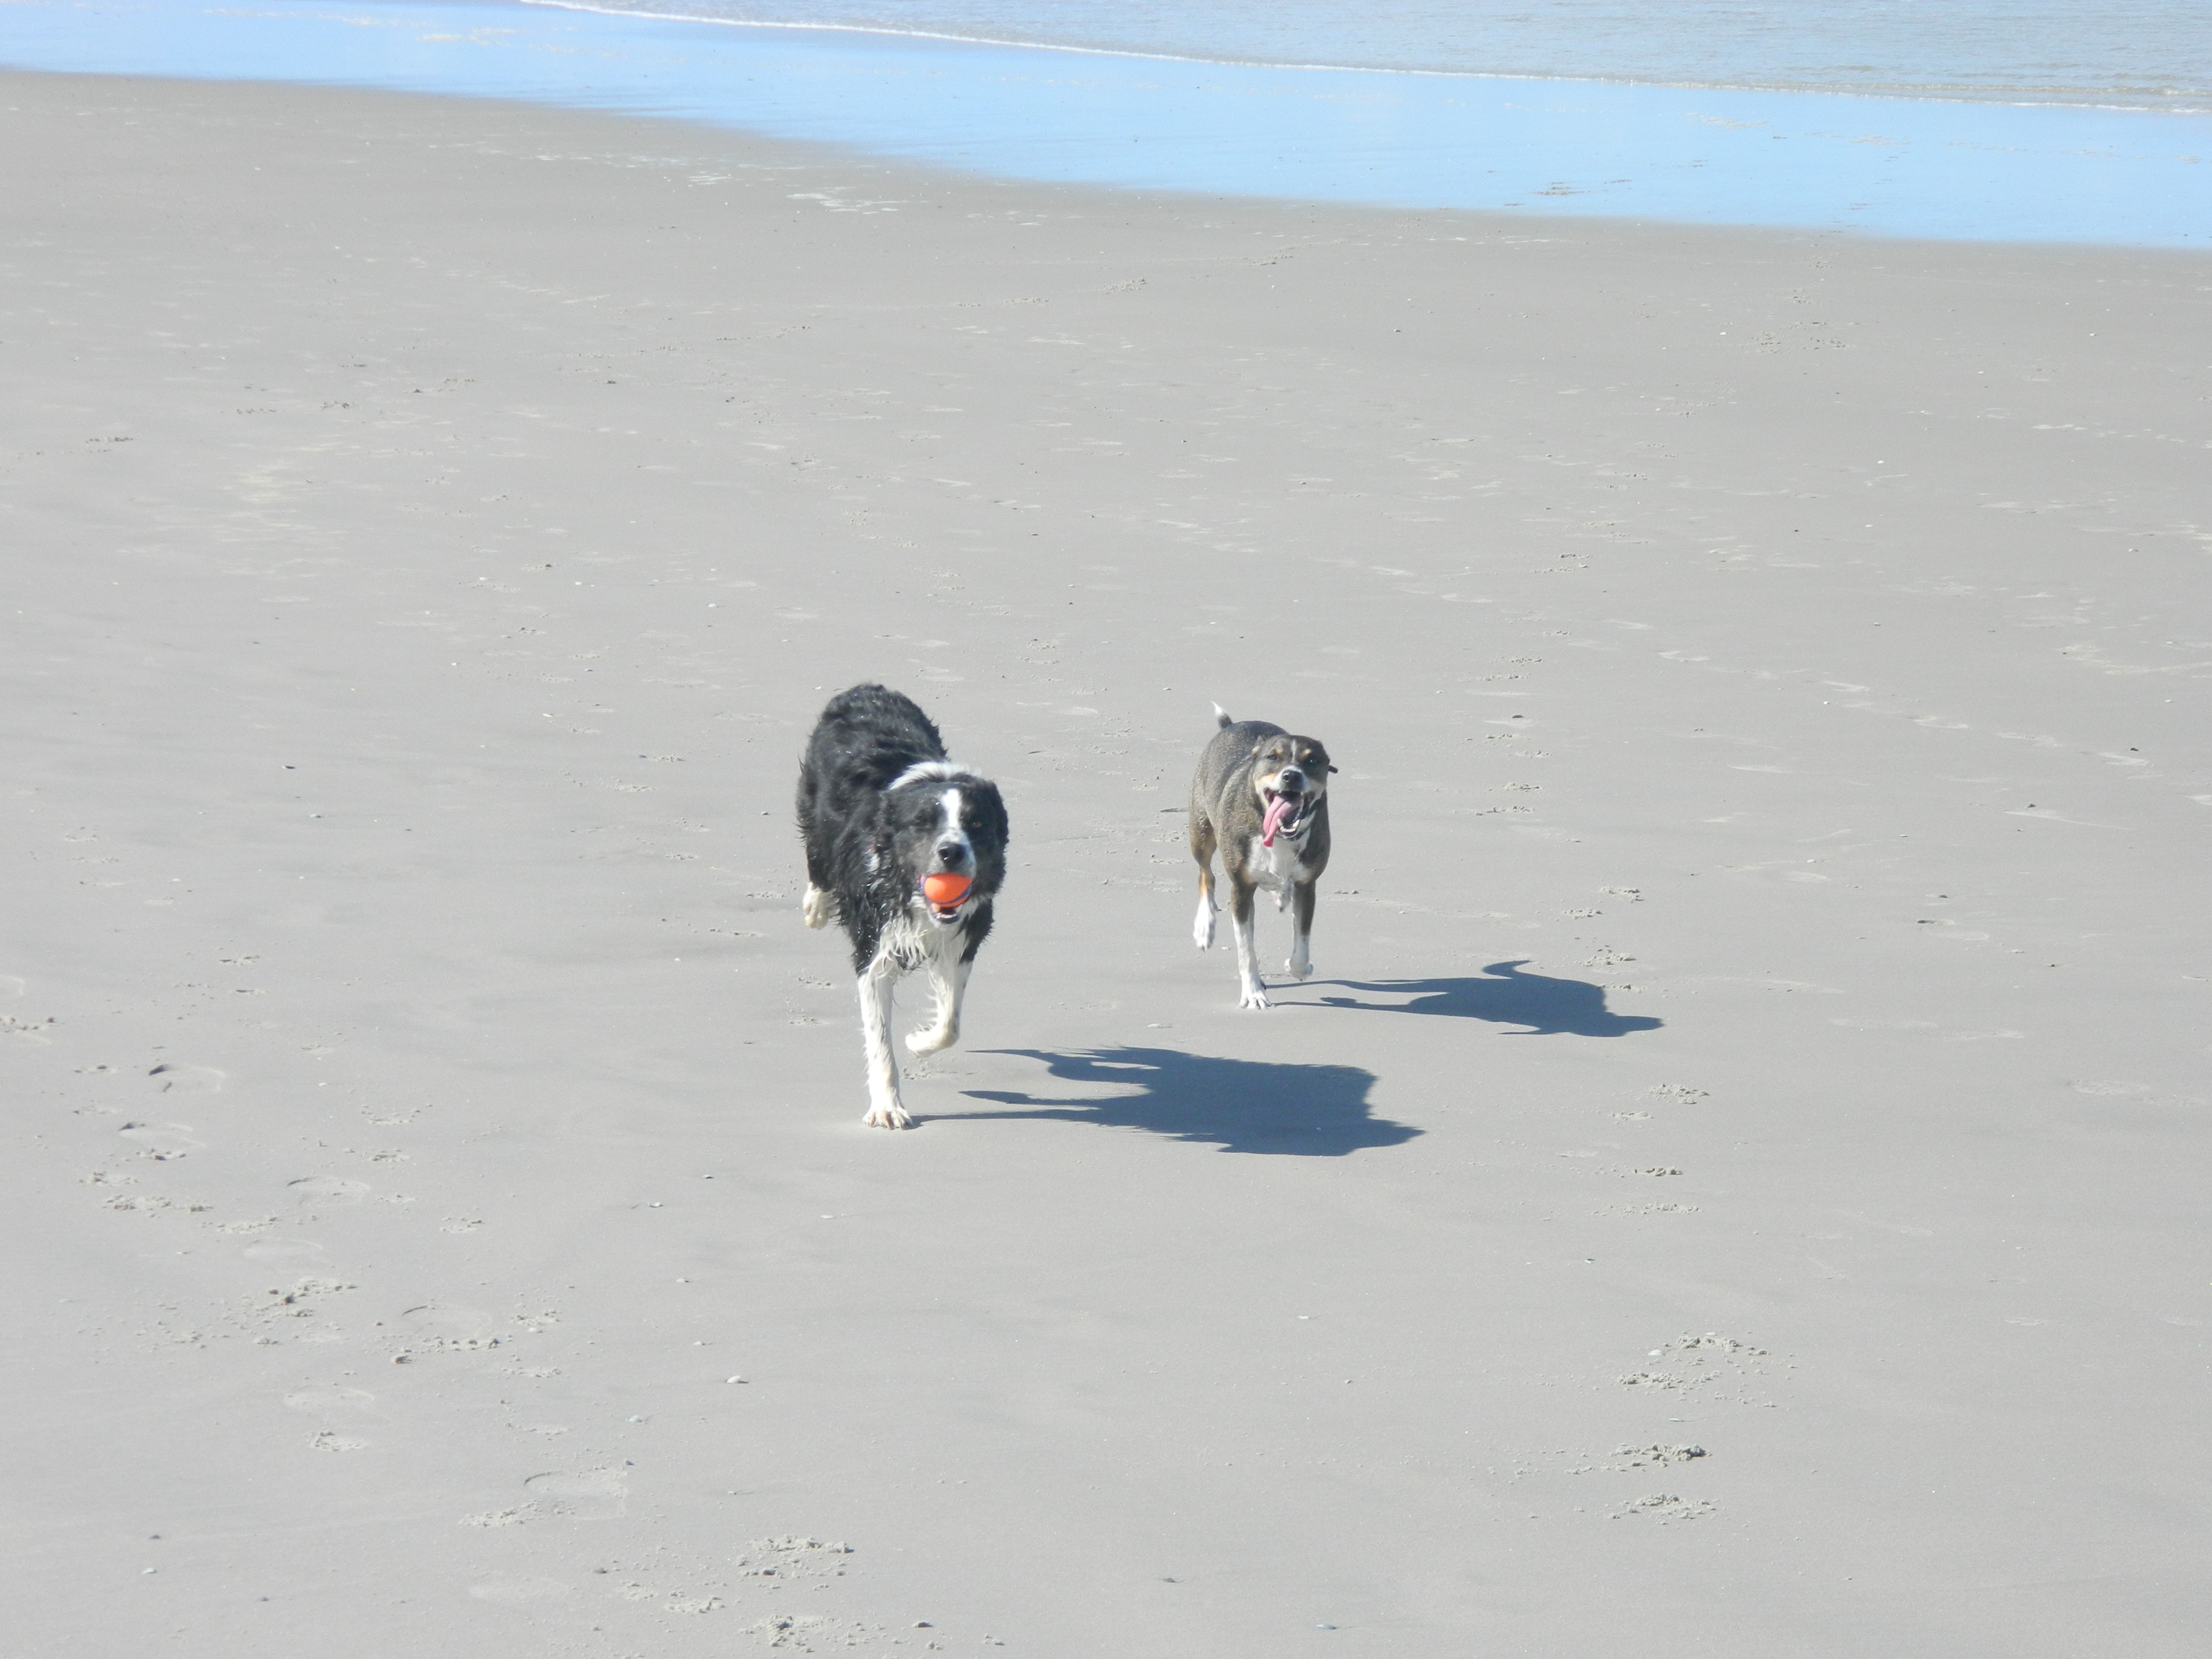
beach, sea, sand, snow, winter, play, dog, animal, vehicle, dogs, animals, north sea, sled dog, dog like mammal